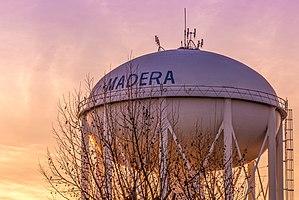
La ville de Madera est le siège du comté de Madera, dans l’État de Californie, aux États-Unis. Sa population s’élevait à 61 416 habitants lors du recensement de 2010, estimée à 65 508 habitants en 2017.